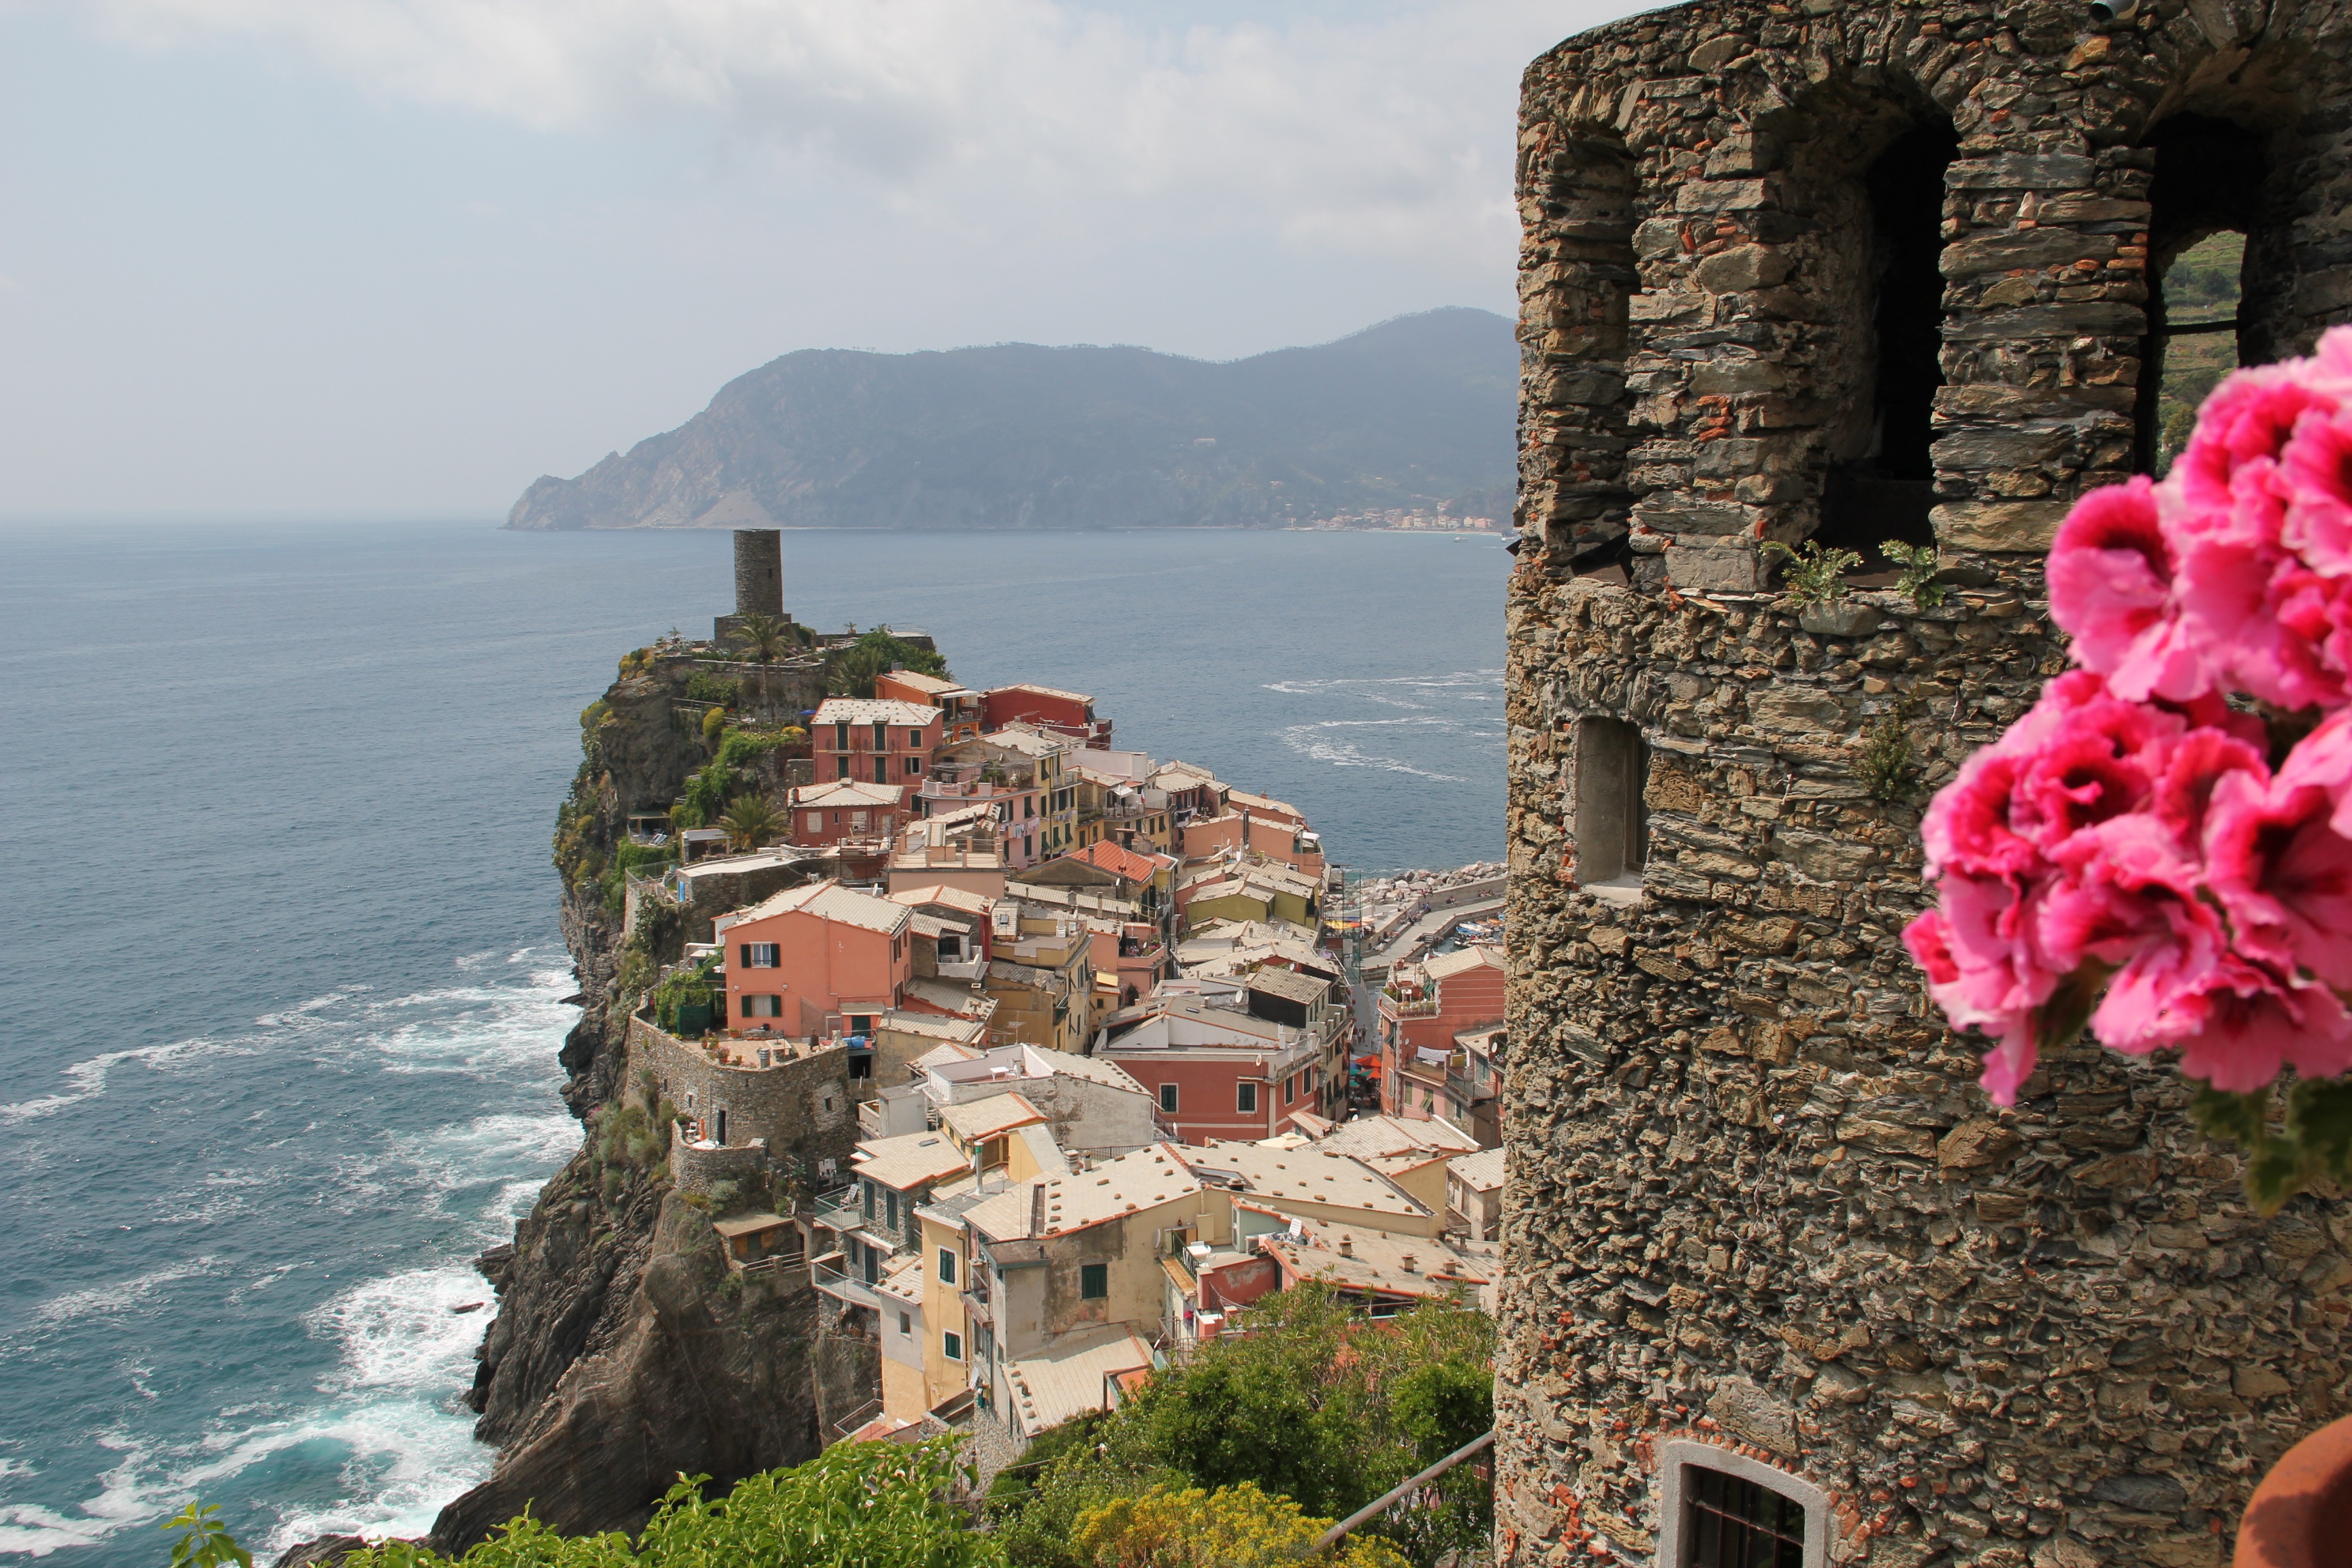
beach, sea, coast, rock, flower, town, vacation, travel, village, cliff, tower, italy, tourism, terrain, rocks, ruins, cape, sicily